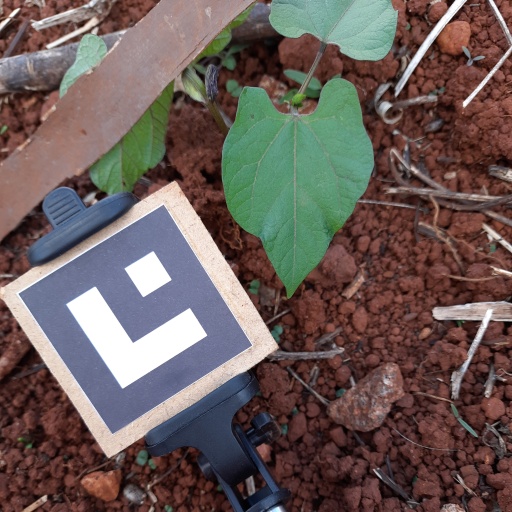
Observations: wavy surface, no eating holes, under shade